Astrakhan Airlines

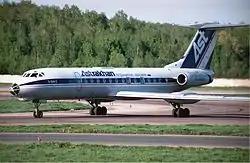
Astrakhan Airlines Tupolev Tu-134, Moscow, 2001

Astrakhan Airlines was an airline based in Astrakhan, Russia. It operated scheduled and chartered, domestic and international passenger and cargo flights out of Narimanovo Airport, Astrakhan.